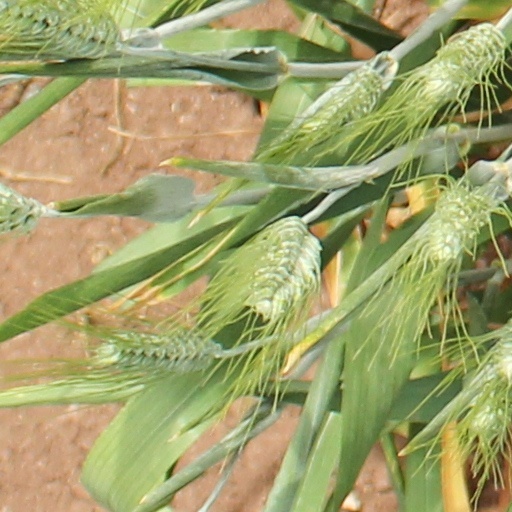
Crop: wheat